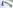
Number: 7